A Computer Animated Hand

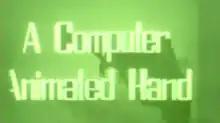
The title screen for the short film: "A Computer Animated Hand"

A Computer Animated Hand is the title of a 1972 American computer-animated short film produced by Edwin Catmull and Fred Parke. Produced during Catmull's tenure at the University of Utah, the brief was created as part of a graduate course project. After making a model of his left hand, 350 triangles and polygons were drawn in ink on its surface. The model was digitized from the data and laboriously animated in a three-dimensional animation program that Catmull wrote.